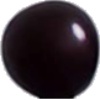
Label: cherry_wax_black